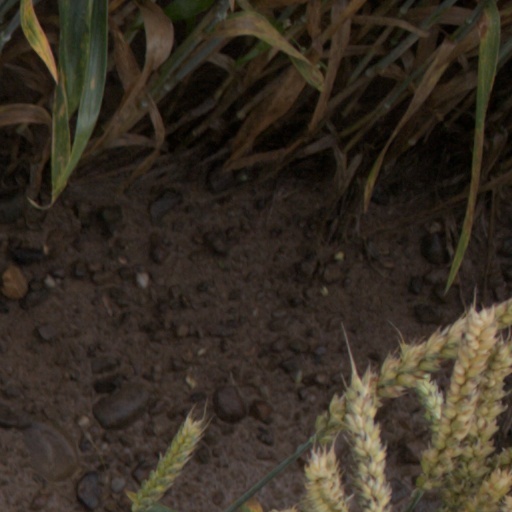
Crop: wheat